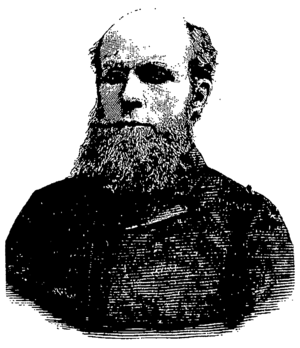
Depuis 1814, le gouvernement de Norvège a été dirigé par :